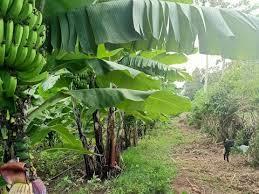
Majani mapana ya migomba yanatanda juu ya bustani yenye rotuba huku mikungu ya ndizi ikiwa imening'inia vizuri upande wa kushoto,njia nyembamba ya udongo inaendelea kati ya mistari ya migomba ikizungukwa na mimea upande wa kulia.